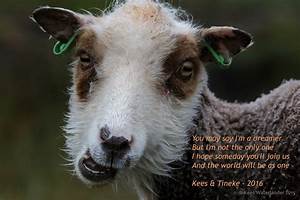
Label: sheep